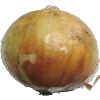
Label: Onion White 1